Fireman (film)

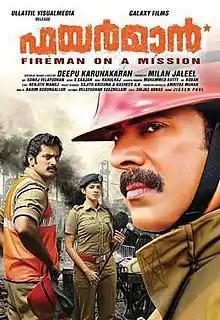
Theatrical release poster

Fireman is a 2015 Indian Malayalam-language disaster film directed by Deepu Karunakaran and produced by Milan Jaleel under the banner of Galaxy Films. The film's shooting was completed in one day.